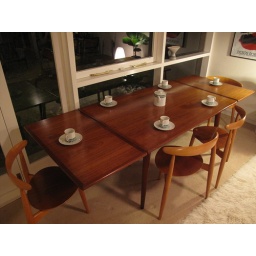
Hans Wegner AT-312 dining table by Andreas Tuck with Heart chairs produced by Fritz Hansen.